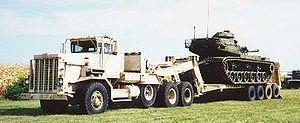
L'armée égyptienne est l'ensemble des forces militaires terrestres de l'Égypte, l'une des quatre branches des Forces armées égyptiennes.